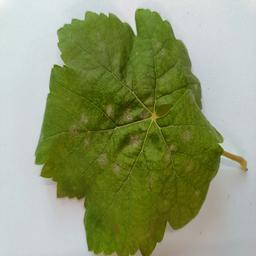
Label: Powdery Mildew